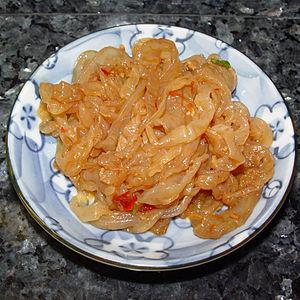
Les fruits de mer sont un nom donné aux animaux invertébrés marins comestibles. Dans l'acception la plus usuelle, il s'agit d'une grande variété d'organismes marins, à l'exception des poissons et des mammifères.
La cuisine japonaise peut être définie strictement comme la cuisine traditionnelle du Japon, appelée en japonais Nihon ryōri ou washoku précédant l'ère Meiji, par opposition à la cuisine yōshoku répandue au Japon qui tire ses origines de l'importation et l'adaptation de plats occidentaux à la suite de l'abrogation du sakoku par l'empereur Meiji. Elle est constituée de poissons, de riz ou de nouilles, de légumes et d'algues, généralement assaisonnés avec des condiments locaux.
Le terme méduse est un nom vernaculaire désignant les formes libres de nombreux groupes de cnidaires et qui s'opposent donc aux formes polypes, sessiles. En apparence, ces animaux gélatineux sont très frustes. Ils sont dépourvus de squelette, de cerveau et de poumon mais, en réalité, leur structure est complexe, et ils peuvent posséder des structures sensorielles très élaborées comme des ocelles, rassemblées au sein de rhopalies.